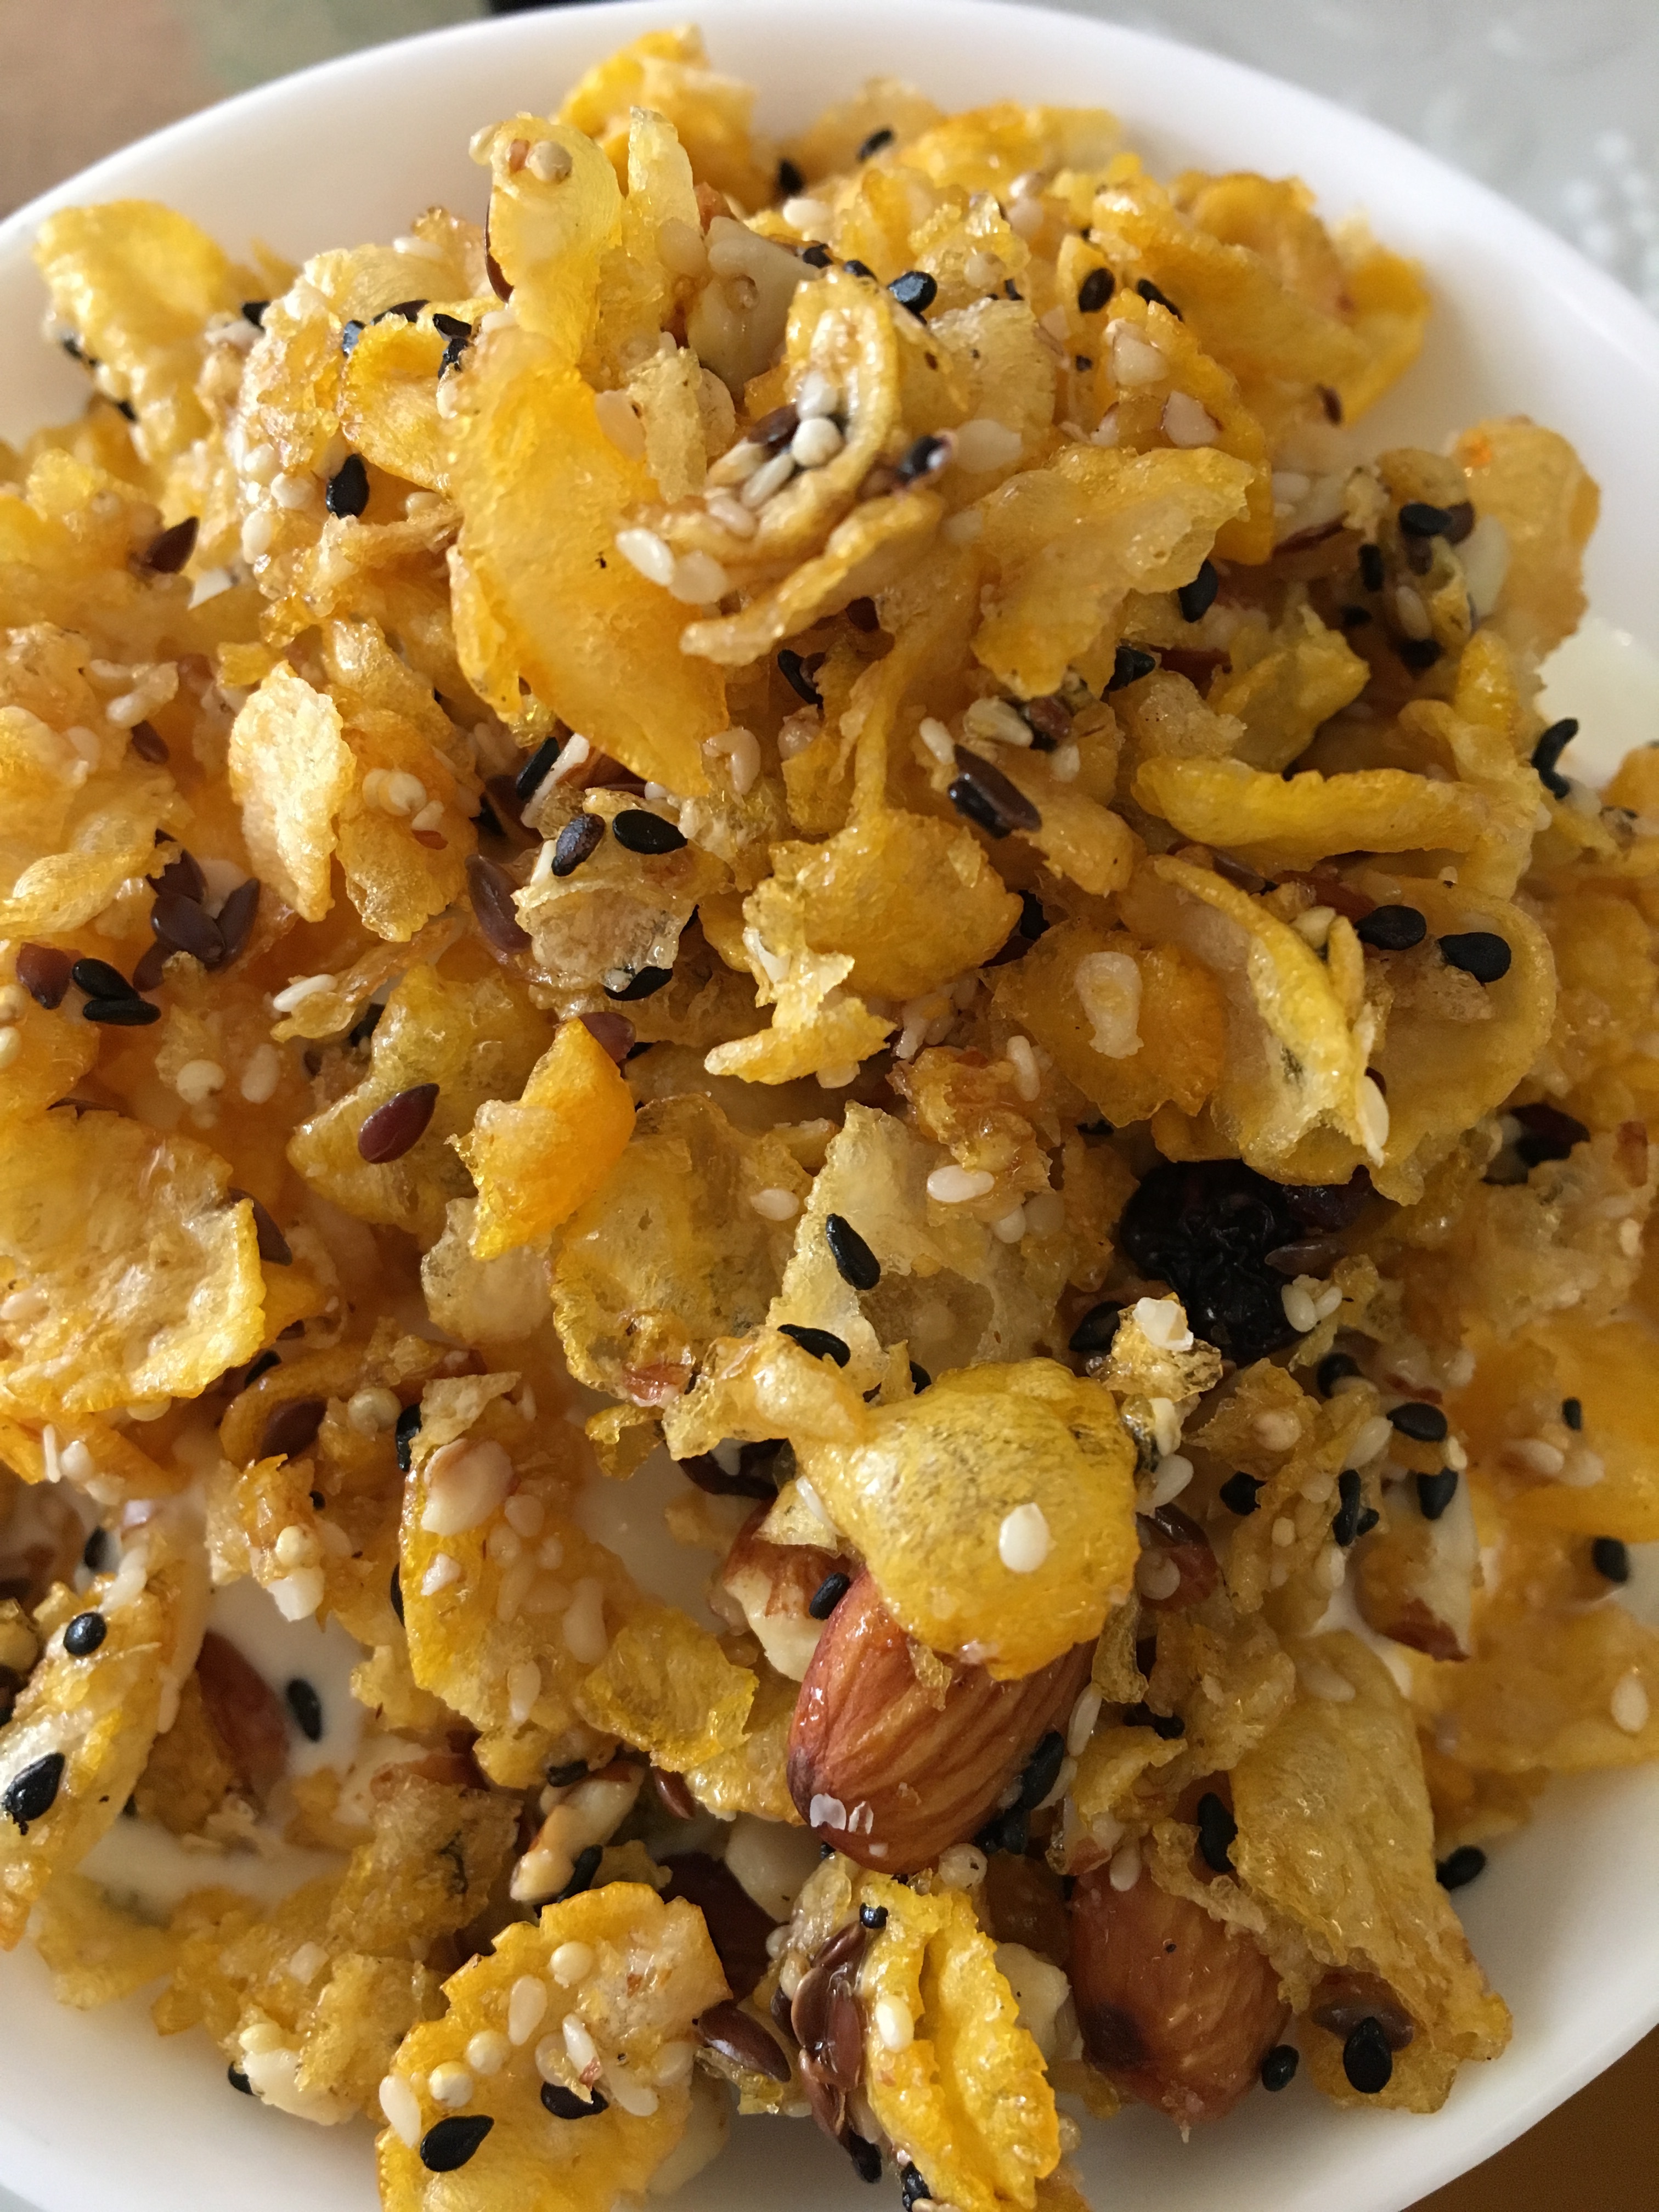
light, dish, meal, food, produce, vegetable, breakfast, cuisine, granola, fit, vegetarian food, diet, scrambled eggs, light food, lose weight, stuffing, snack food